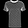
Label: T - shirt / top